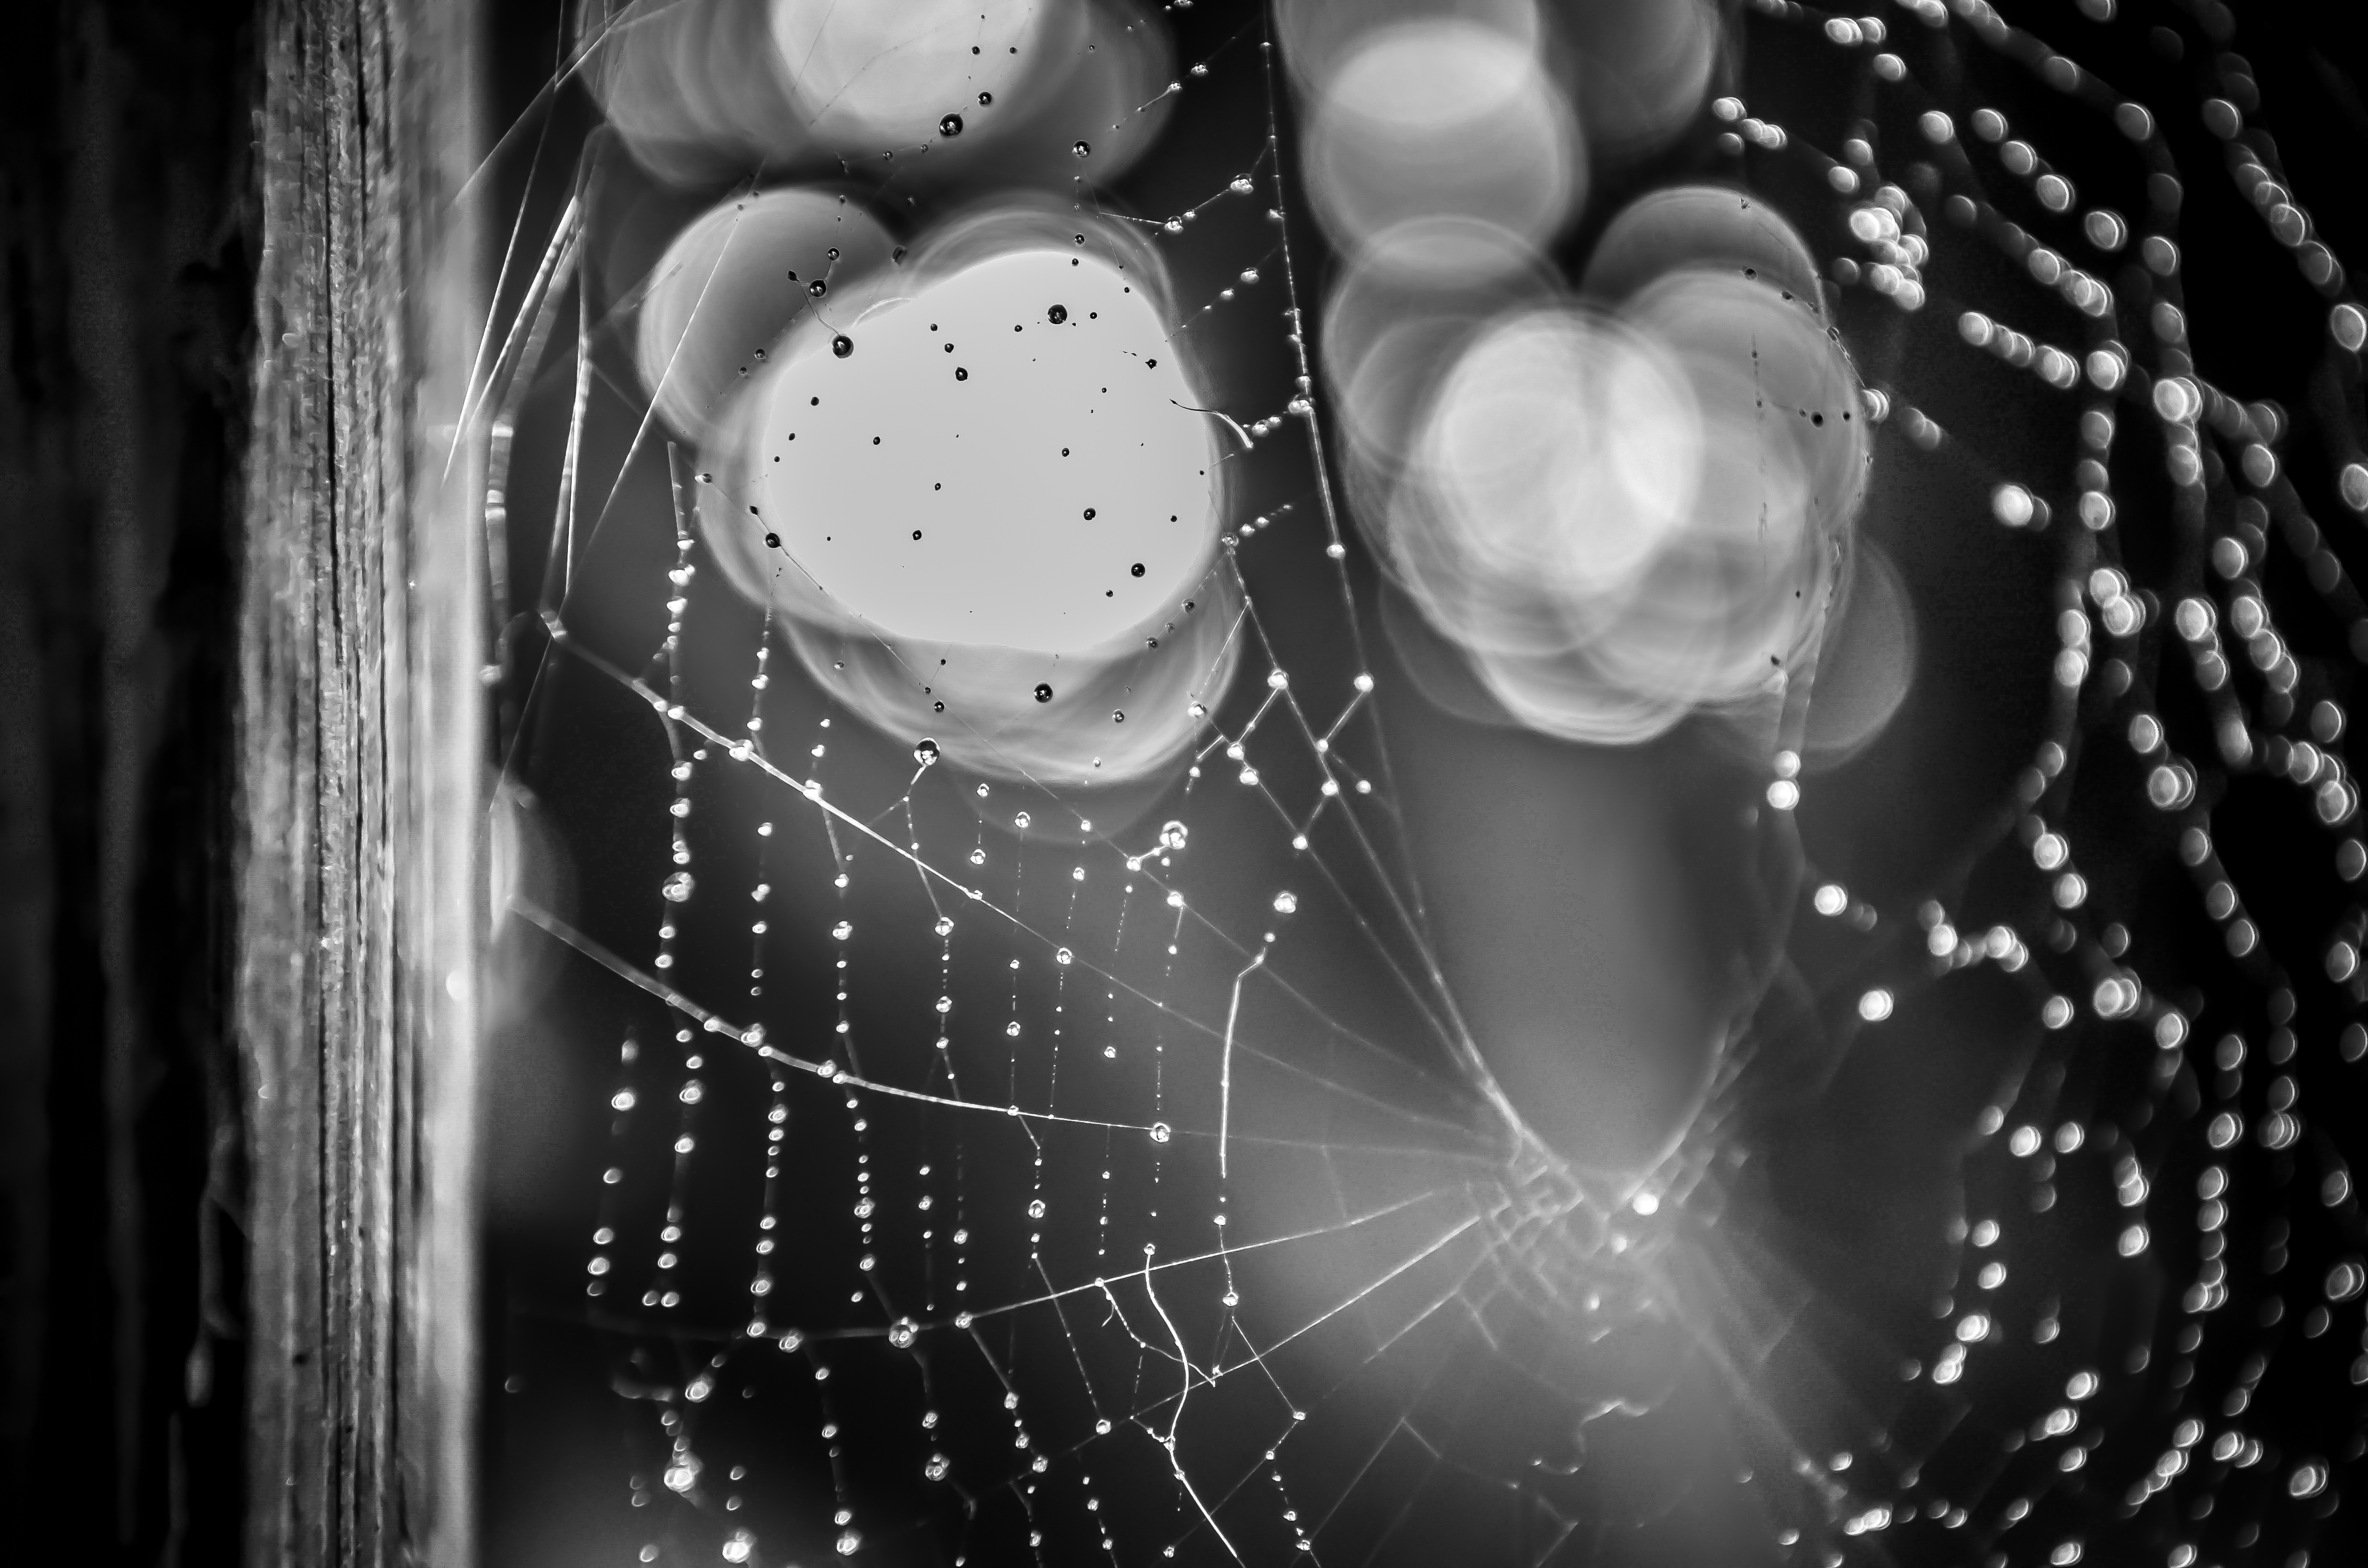
water, dew, black and white, photography, black, monochrome, material, invertebrate, spider web, close up, moisture, macro photography, monochrome photography